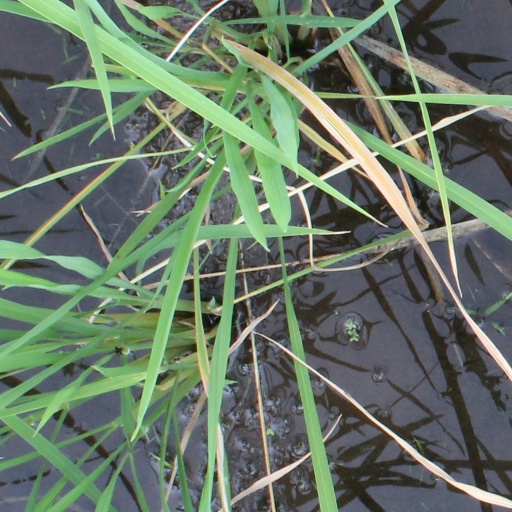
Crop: rice